UFV Cascades

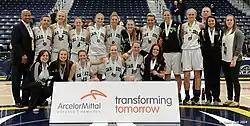
Bronze Medal winners at the 2014 Final 8 tournament

In 2000, the men's basketball team captured its first PacWest conference championship after earning bronze medals in 1998 and 1999. The team again won conference bronze in 2001, but returned to conference championship gold medal winners in 2002, 2004, and 2006, with 2006 being their last as members of the PacWest. The team moved to the Canada West conference in 2006.